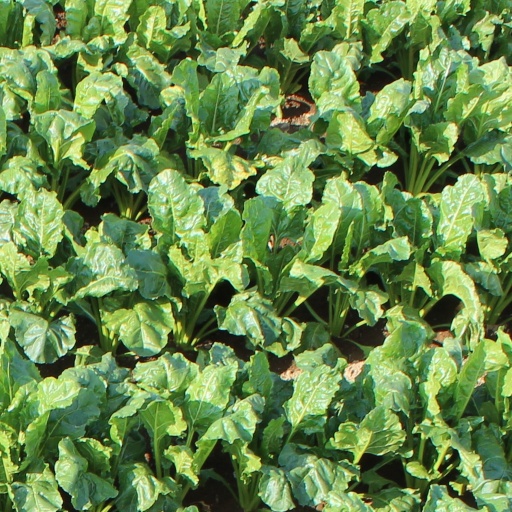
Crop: sugar beet